Kōchi Literary Museum

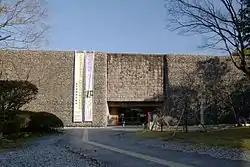

opened in the grounds of Kōchi Castle, Kōchi, Kōchi Prefecture, Japan in 1997. It is dedicated to the men of letters and literary life of the area from "Tosa Nikki", through locally born Five Mountains master Gidō Shūshin, up until today.